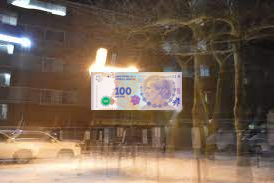
Denominación: 100